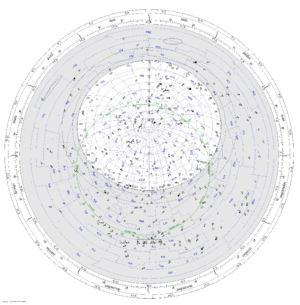
Impression d'une carte mobile du ciel (ciel à la latitude de Liège (Belgique, 50,6N), le 30 janvier vers 20 heures (UTC+longitude)
Une carte du ciel mobile, carte céleste mobile, cherche-étoiles ou planisphère, est un instrument utilisé par les astronomes amateurs pour se repérer dans le ciel nocturne. Il s'agit d'une version moderne et généralement volontairement simplifiée de l'astrolabe. Elle consiste habituellement en une projection stéréographique de la voûte céleste, centrée sur un pôle, comprenant les principales constellations, imprimée sur du carton ou du plastique sur laquelle on peut faire tourner un transparent sur lequel est projeté l'horizon local. La voûte céleste est graduée sur le pourtour avec les jours de l'année et le transparent est gradué en heures du jour. En faisant correspondre l'heure et la date, on obtient la partie visible du ciel à ce moment précis. Le transparent est adapté à la latitude du lieu d'observation. La carte étant conçue pour être tenue au-dessus de l'observateur, en avant plan du ciel, les directions est-ouest sont inversées par rapport à une carte géographique standard.